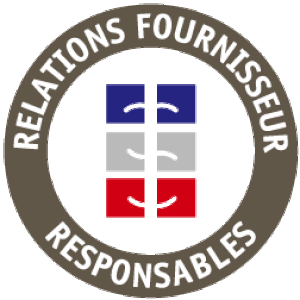
Logo du label Relations Fournisseur Responsables
Le Médiateur des entreprises est un service national placé auprès du ministre de l'Économie français, venant en aide à toute entreprise, organisation publique ou privée qui rencontre des difficultés dans ses relations commerciales avec un partenaire. Pierre Pelouzet, médiateur des entreprises, a été nommé par décret du président de la République le 14 janvier 2016. Il assure les fonctions précédemment exercées par le médiateur des relations interentreprises et par le médiateur des marchés publics.